S. Z. Sakall

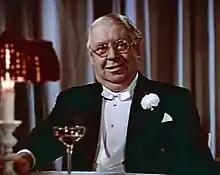
S. Z. Sakall in "That Night in Rio" (1941)

Sakall began a Hollywood career that included "an endless succession of excitable theatrical impresarios, lovable European uncles and befuddled shopkeepers". His first American film role was in the comedy "It's a Date" (1940) with Deanna Durbin. The first big hit of his American career was "Ball of Fire" (1941) with Gary Cooper and Barbara Stanwyck. Later, he signed a contract with Warner Bros., where he had a number of other small roles, including one in "Yankee Doodle Dandy" (1942) with James Cagney.